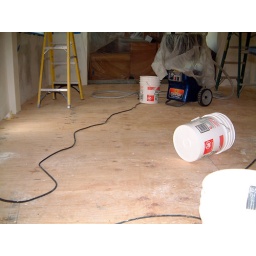
The kitchen floor after all plywood has been screwed down. The problem in the middle of the floor has been remedied!